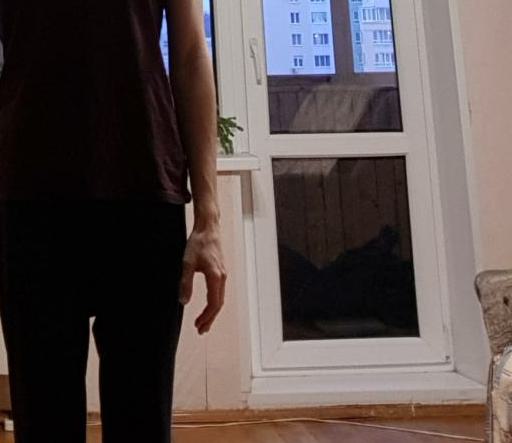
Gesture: no_gesture